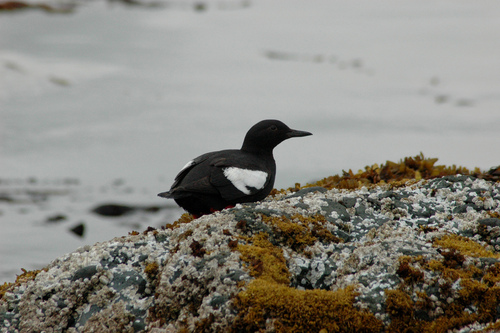
a mostly black, medium-sized bird, with a pointed black bill, and white secondaries.
a large bird with with a black crown and throat region with a white only in the primaries having a long pointy bill
this bird is nearly all black with a white patch on its coverts.
this bird has a long pointed black bill, white wings, and a black body.
bird with black and white wing, and the remaining portion of the body is covered in black, the head is proportional to its body size
this bird has wings that are black with a white blotch on them
this bird has wings that are black and white and has a long bill
this bird has a long black bill and body feathers with a large white spot on its side.
this particular bird has a belly that is black and white patches on its sides
this bird has a white wing and black body and head.
Species: Pigeon Guillemot